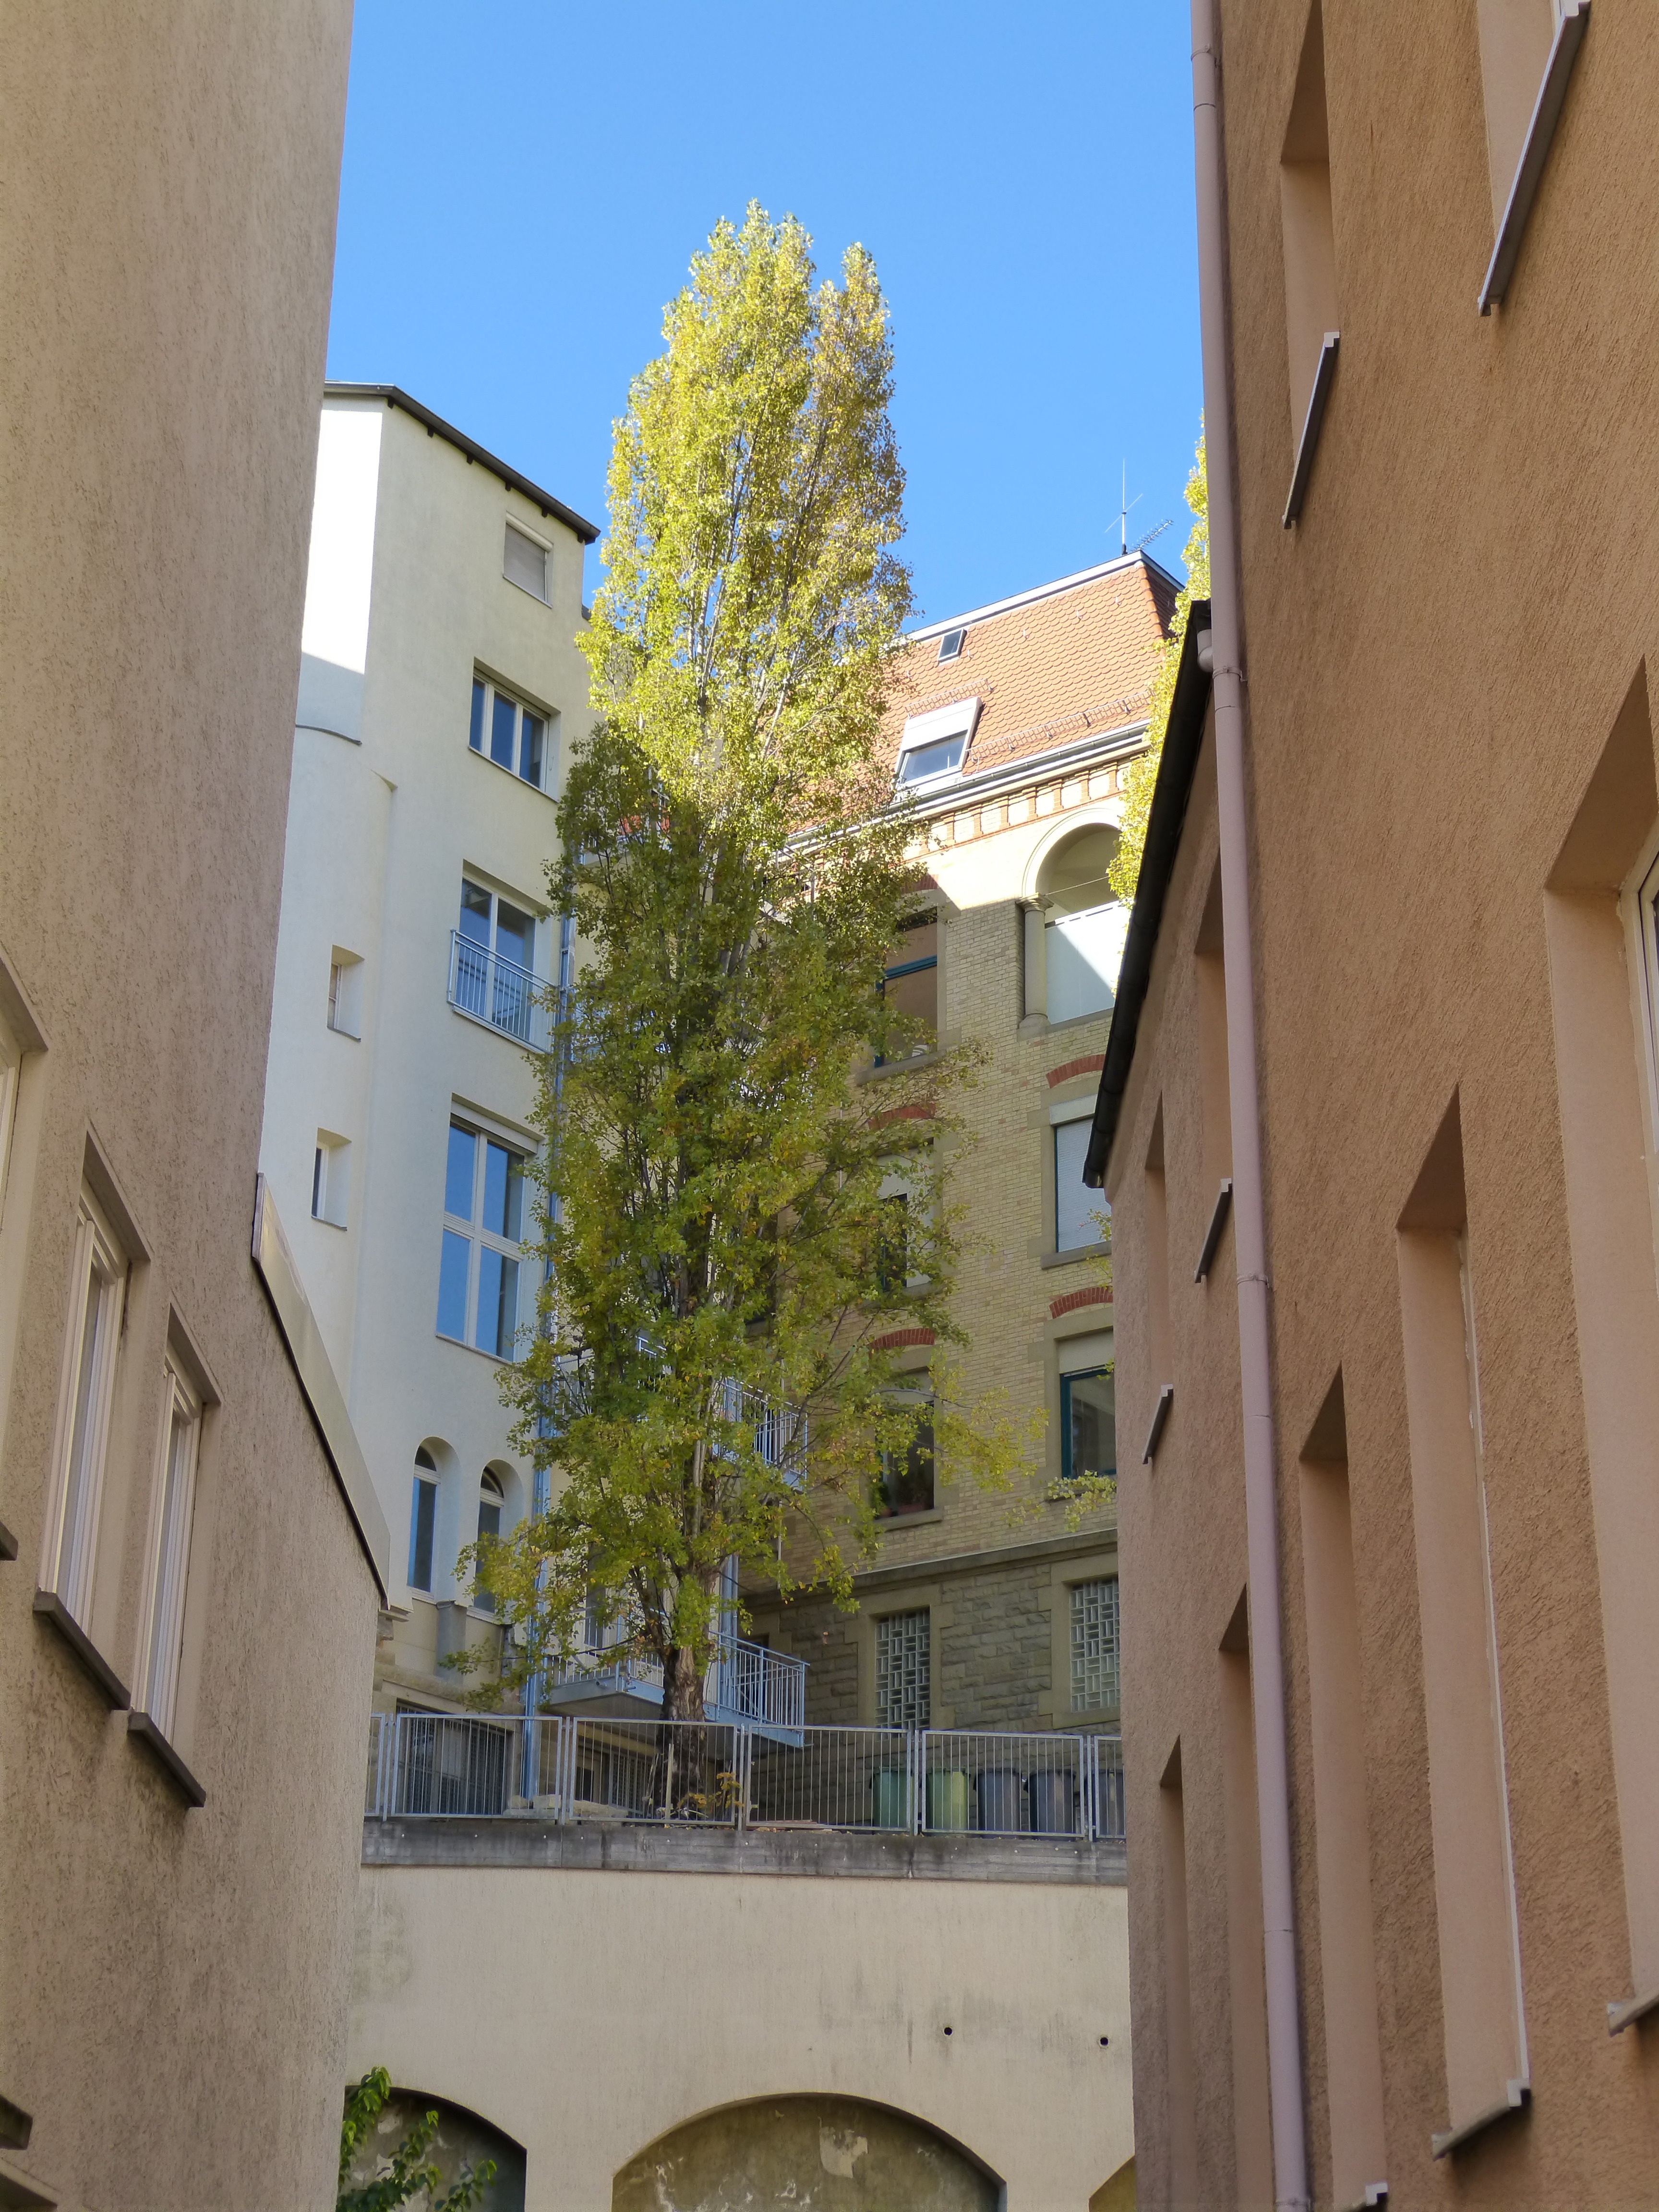
tree, architecture, street, house, town, home, wall, green, facade, property, garden, apartment, leaves, courtyard, stuttgart, hof, condominium, neighbourhood, urban area, residential area